Non-ballistic atmospheric entry

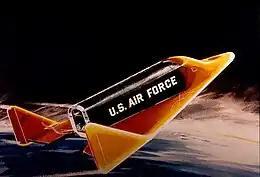
To date, the X-20 Dyna Soar is the project that has come closest to actually building a crewed boost-glide vehicle. This illustration shows the Dyna Soar during reentry.

In the immediate post-war era, Soviet rocket engineer Aleksei Isaev found a copy of an updated August 1944 report on the "Silbervogel" concept. He had the paper translated to Russian, and it eventually came to the attention of Joseph Stalin who was intensely interested in the concept of an antipodal bomber. In 1946, he sent his son Vasily Stalin and scientist Grigori Tokaty, who had also worked on winged rockets before the war, to visit Sänger and Irene Bredt in Paris and attempt to convince them to join a new effort in the Soviet Union. Sänger and Bredt turned down the invitation.